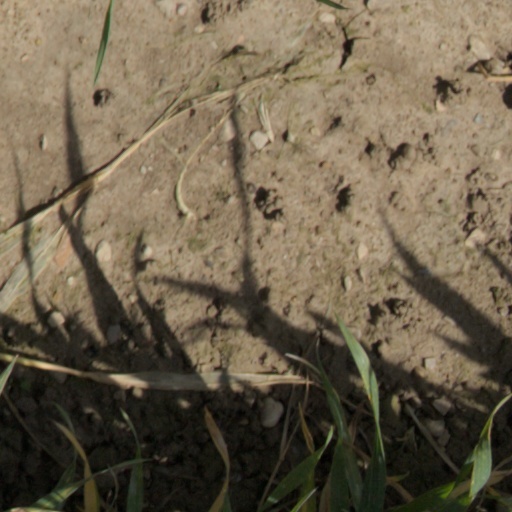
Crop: wheat